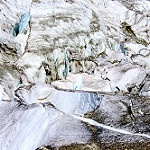
Label: glacier